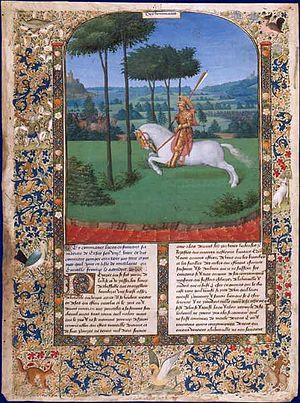
La Fuite de Pompée après la défaite de Pharsale Histoire ancienne, vers 1470-1475. Paris, musée du Louvre, département des Arts graphiques, RF 5271 RMN
Cette page concerne l'année 48 av. J.-C. du calendrier julien proleptique.
Les Faits des Romains est une œuvre médiévale en prose, écrite en ancien français, composée en Île-de-France au début du XIIIᵉ siècle, vers 1213-1214, qui raconte la vie de César.
La Guerre civile, plus connue sous le nom de Pharsale, est une épopée latine inachevée, écrite en hexamètres dactyliques, et l'œuvre principale du poète stoïcien Lucain. Son titre exact est Marci Annaei Lucani de bello ciuili libri decem. C'est du chant IX, v. 985, que la tradition a tiré le titre apocryphe de Pharsale — car c'est là que César a vaincu Pompée —, mais il ne figure pas dans les manuscrits.